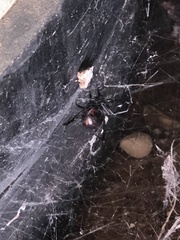
Species: Lactrodectus_hesperus